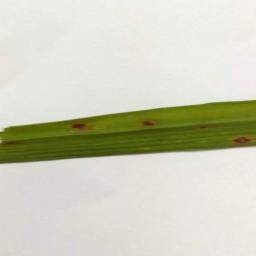
Label: Rice___Leaf_Blast